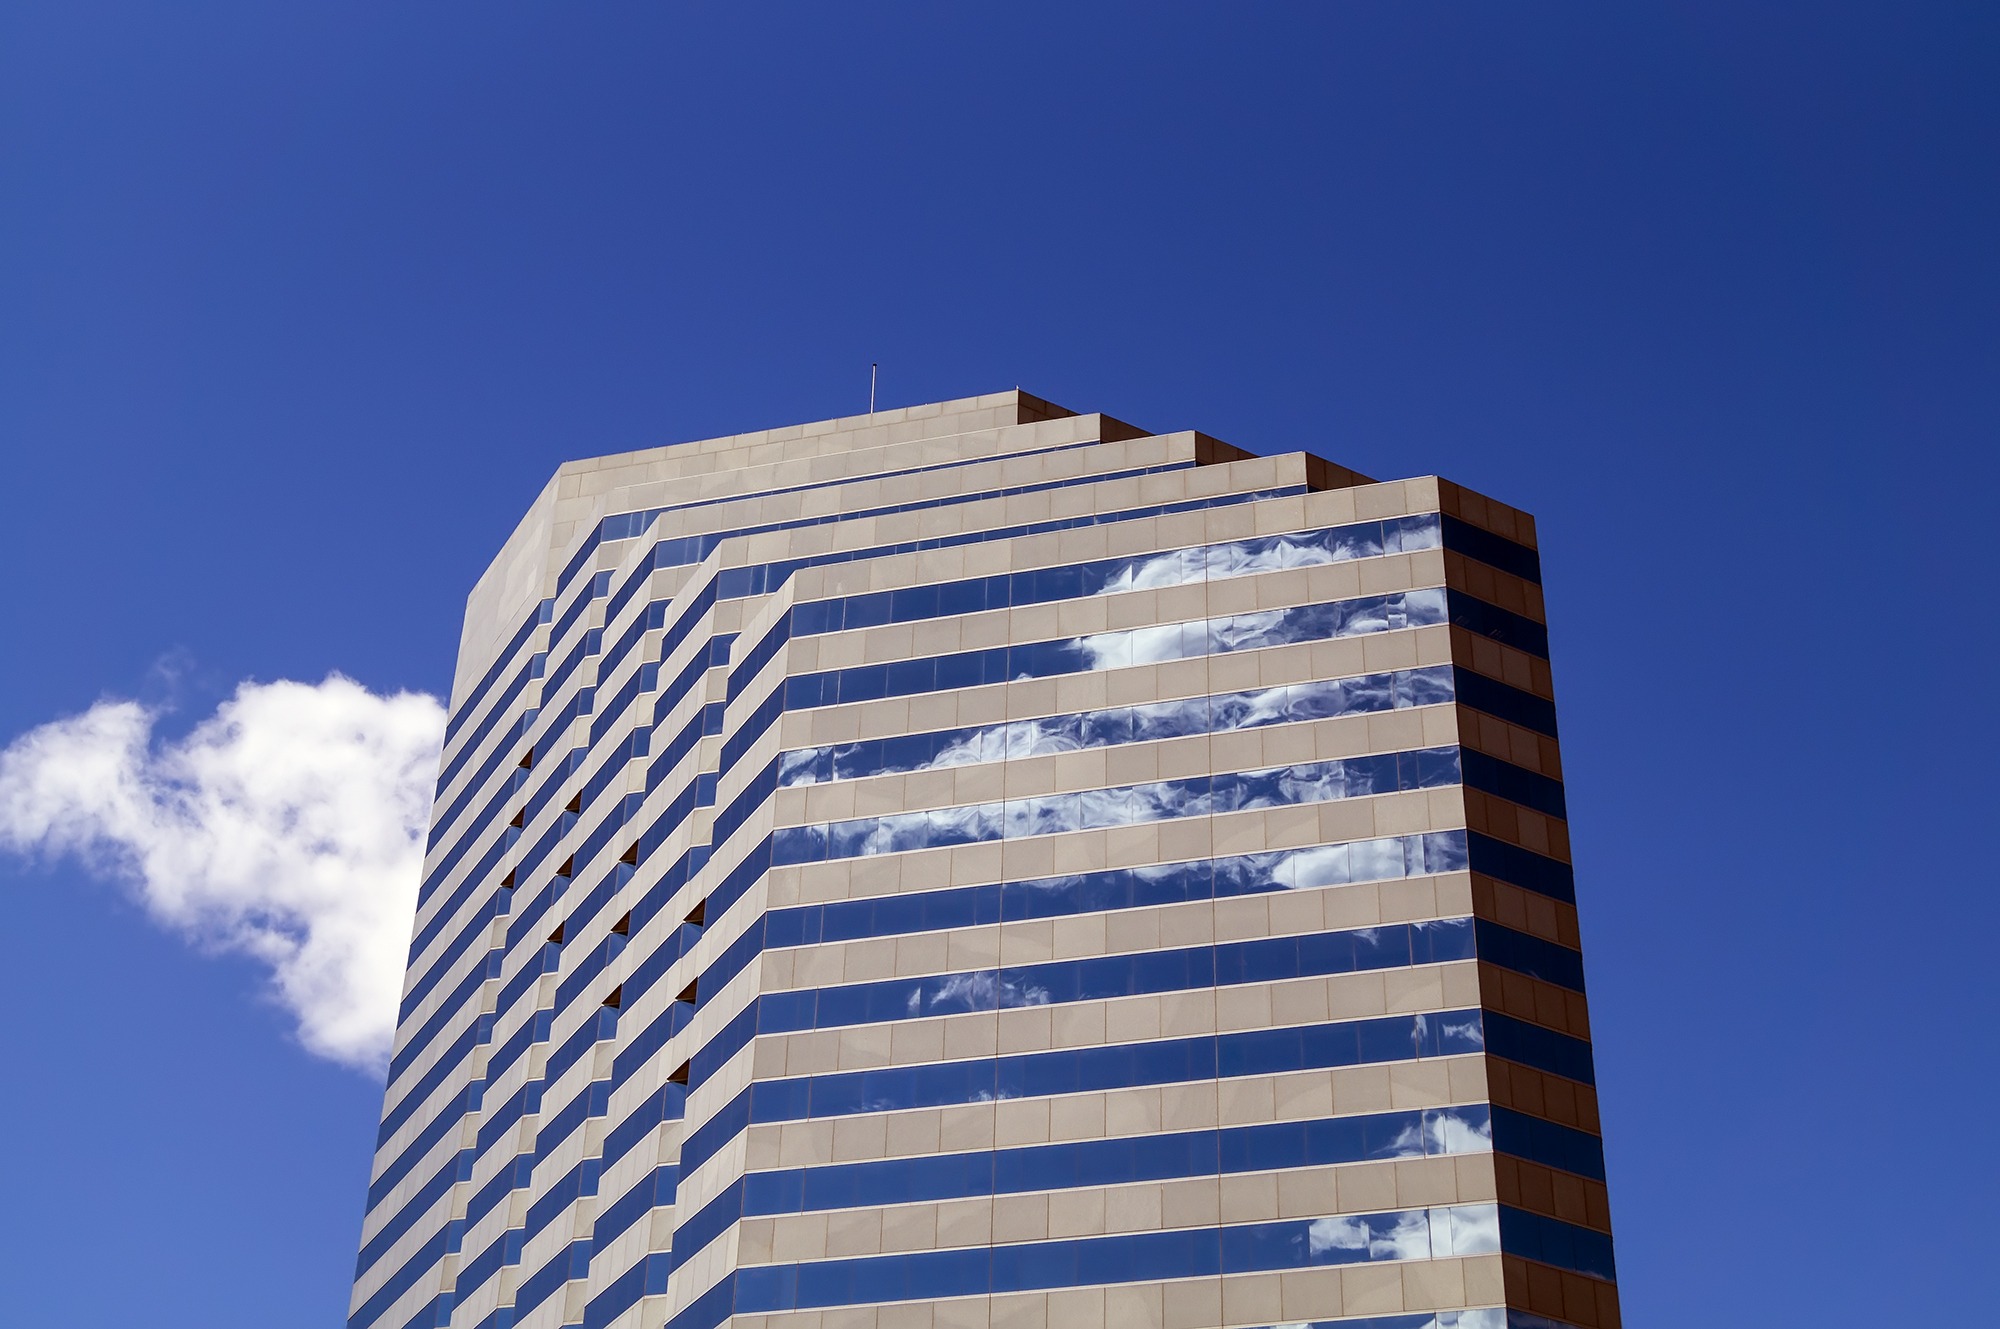
architecture, structure, sky, building, skyscraper, downtown, construction, line, tower, landmark, facade, blue, exterior, modern, tower block, engineering, design, architectural, architecture design